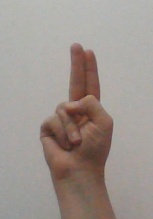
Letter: taa